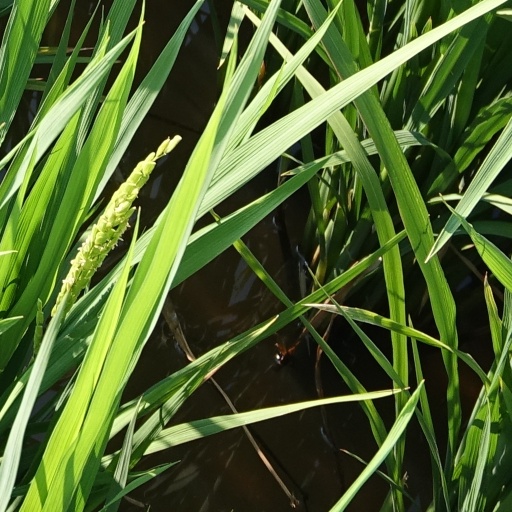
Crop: rice